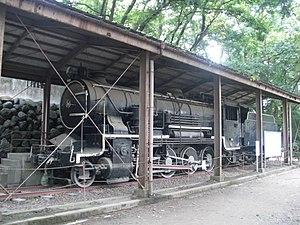
Le château de Toyama, également appelé château d'Azumi, se trouve à Toyama, préfecture de Toyama au Japon. Construit en 1543, le château et ses environs sont à présent un parc public.